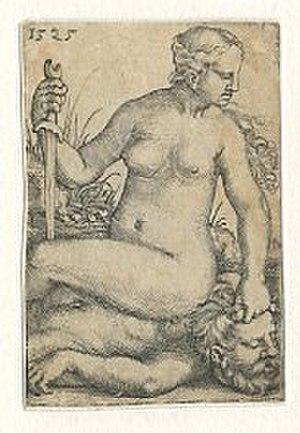
Barthel Beham, Judith et la tête de Holopherne, gravure au burin, 1525
Barthel Beham ou Boehm est un peintre et un graveur allemand. Il faisait partie, avec son frère aîné Sebald Beham, d'un groupe de graveurs connu sous le nom de Kleinmeister, ou Petits maîtres, actif à Nuremberg dans la première moitié du XVIᵉ siècle.
Le cabinet des estampes et des dessins de Strasbourg est une collection d'arts graphiques faisant partie des Musées de la Ville de Strasbourg.
Judith décapitant Holopherne est un thème artistique tiré du Livre de Judith, particulièrement représenté dans la peinture européenne du XVIIᵉ siècle. Judith entre dans la tente d'Holopherne, un général assyrien sur le point de mener une offensive contre la ville de Béthulie. Il s'enivre au point de perdre connaissance ; Judith le décapite, et emporte sa tête dans un panier.